Cirta steles

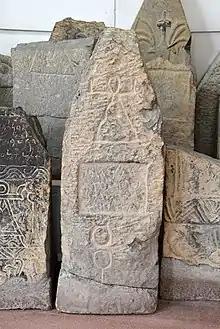
One of the Berthier steles at the

At the southern exit of the city, on the El Hofra hill, about southeast of what was then the "Transatlantic Hotel" (today a branch of the ), the construction of a large Renault garage (today Garage Sonacome) was begun in spring 1950. The hill is at the confluence of the Rhumel River and its tributary Oued Bou Merzoug, just south of the Salah Bey Viaduct. On May 6, 1950, the excavator struck a mass of stelae grouped over a length of about , laid flat and forming a kind of wall whose height did not exceed the thickness of four stelae while the width varied from .